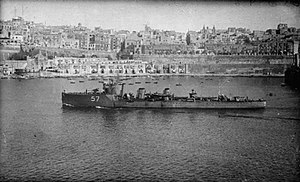
Liste over skibe bygget hos John I. Thornycroft & Company, Woolston / Skibene
Denne liste omfatter skibe, der blev bygget af John I. Thornycroft & Company på værftet i Woolston ved Southampton i England. I 1966 fusionerede firmaet med Vosper & Company. Det sammensluttede selskab fortsatte produktionen i Woolston, og skibe bygget efter 1966 er ikke med på listen.